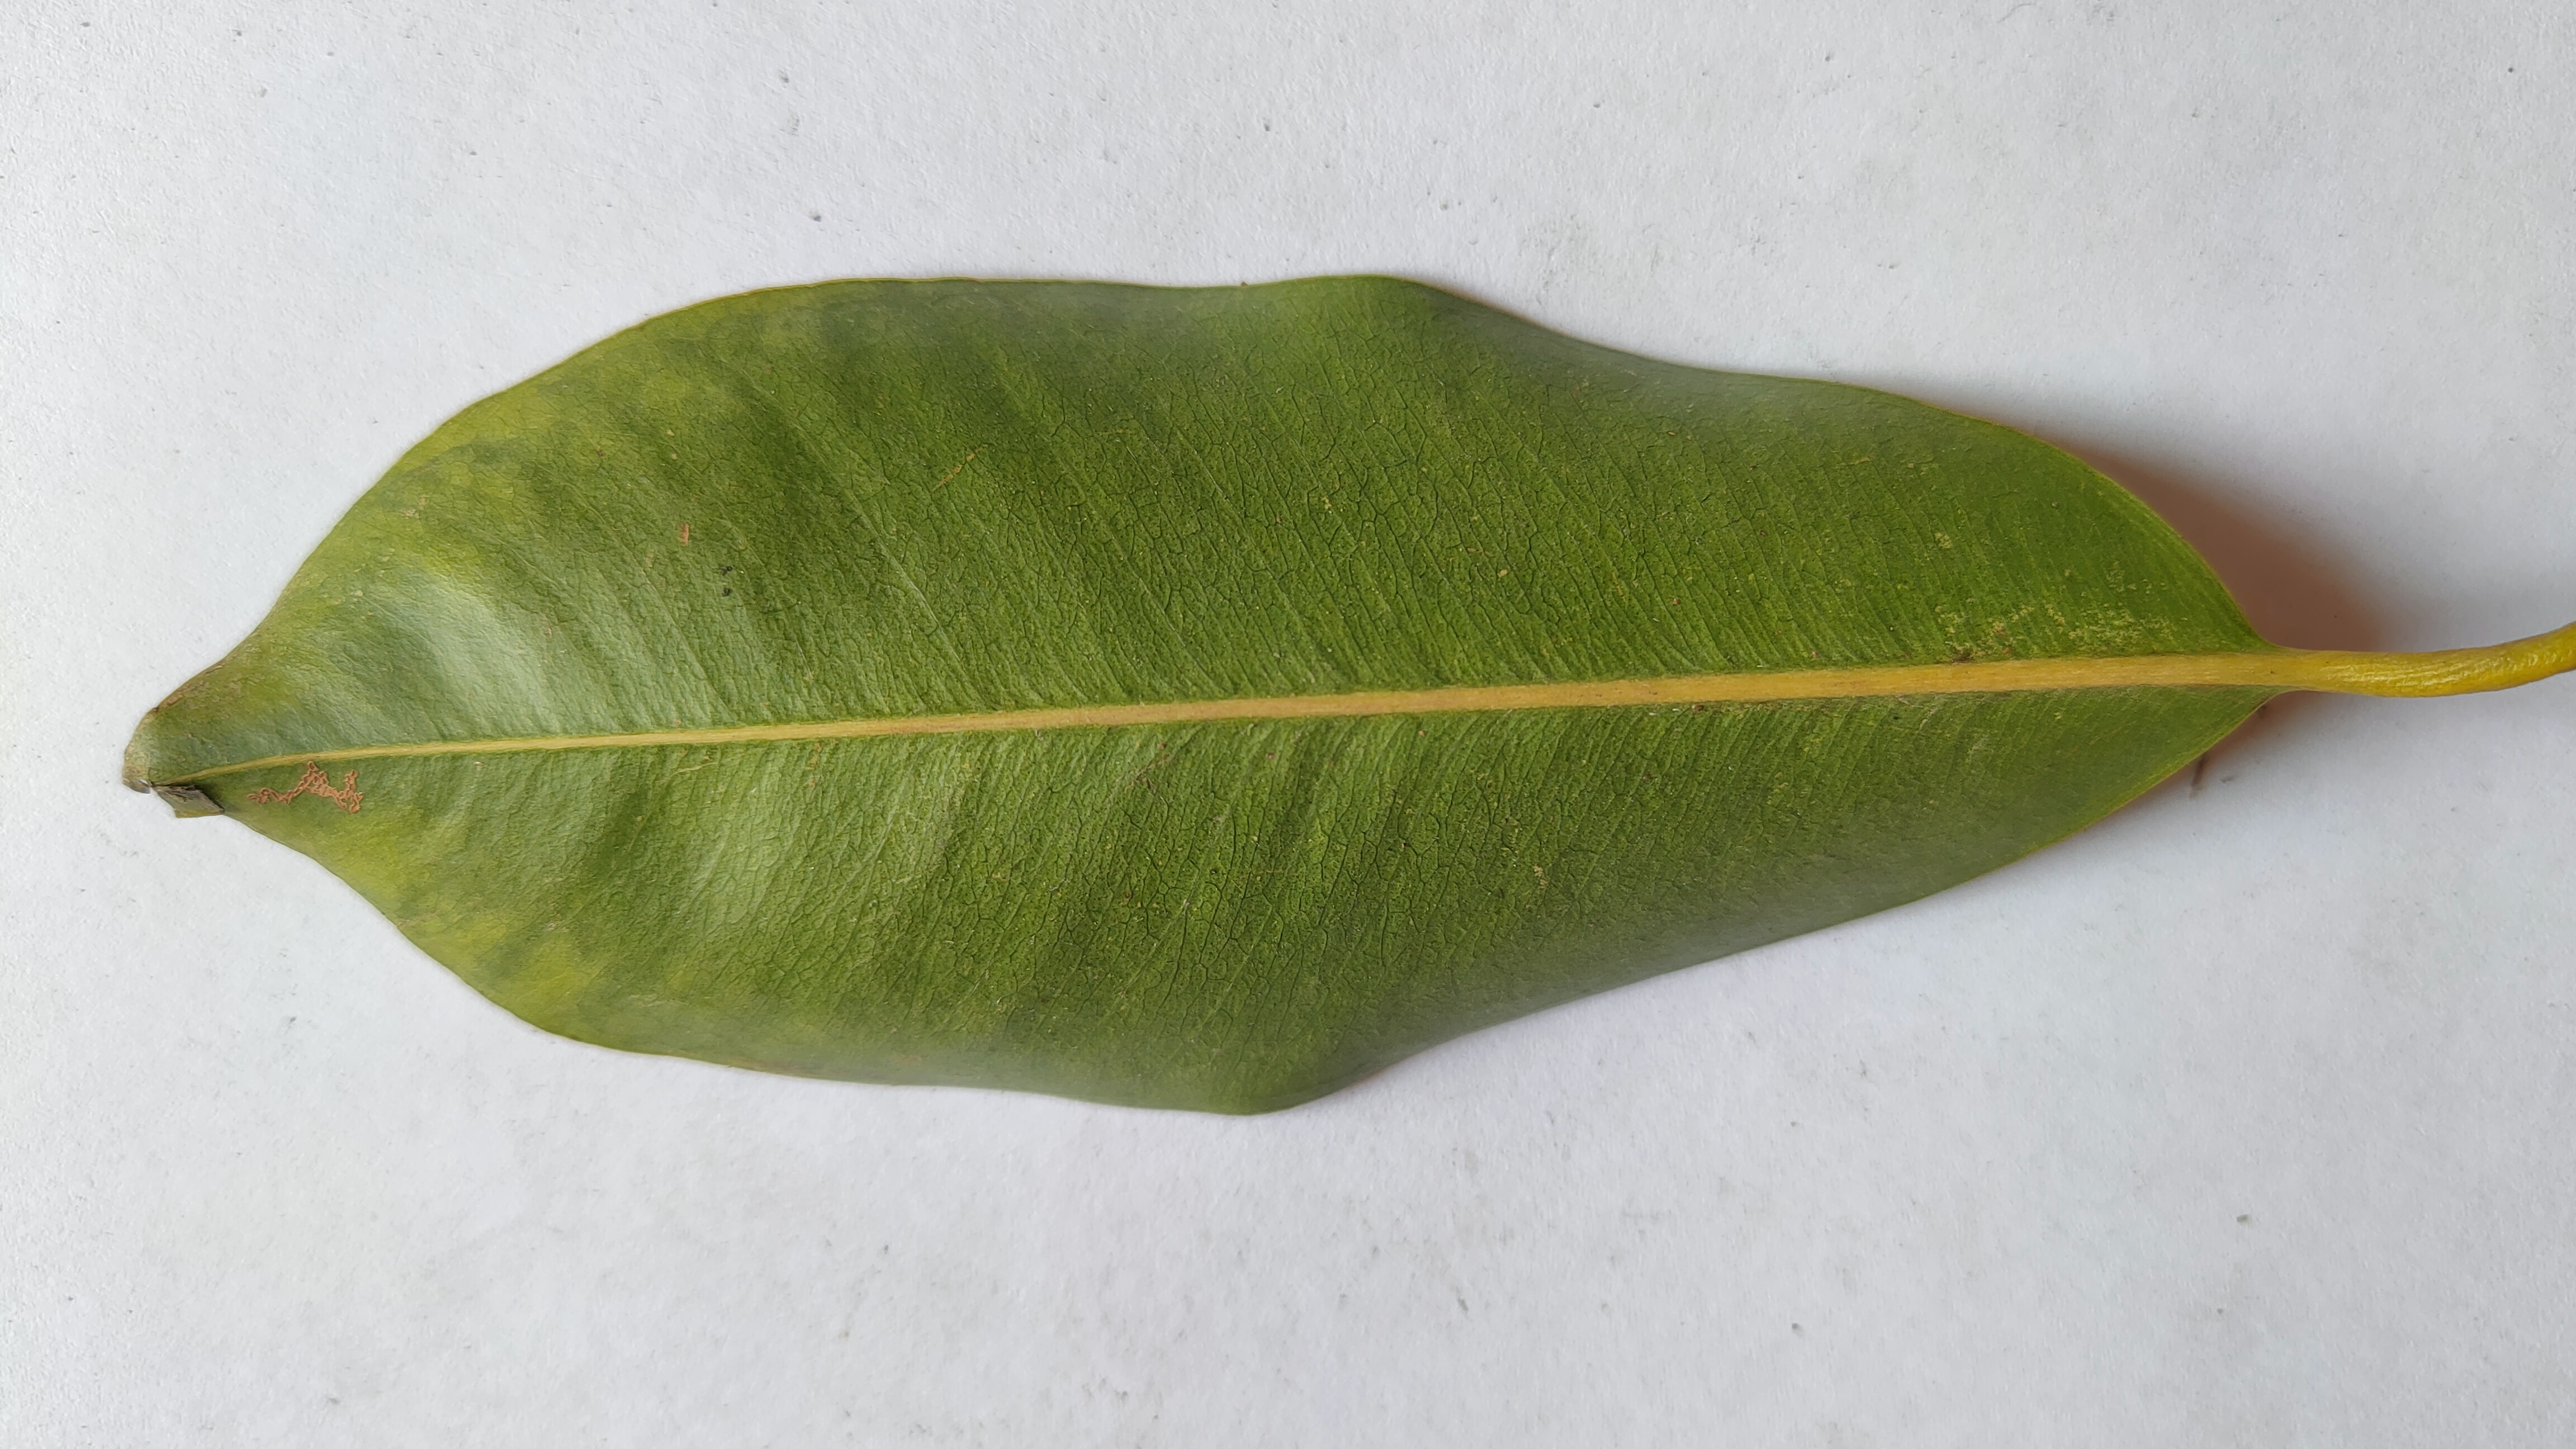
Leaf variety: Black plum